Emerson Fittipaldi

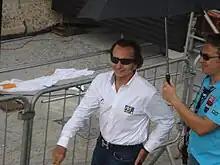
Fittipaldi at the 2011 São Paulo Indy 300. He waved the green flag at the start of the race.

In May 1994, Fittipaldi skipped a practice session for the Indianapolis 500 after his close friend Ayrton Senna, also a native of Brazil and a former Formula One champion, died in a crash. Fittipaldi was one of the pallbearers during Senna's funeral, alongside Jackie Stewart, Alain Prost and several other F1 world champions. Fittipaldi nearly won his third 500 but clipped the turn 4 wall with 15 laps to go while he was holding a nearly full lap lead over teammate Unser Jr.